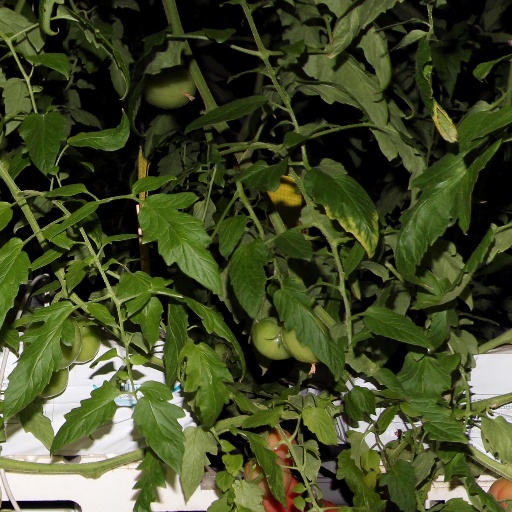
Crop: tomato